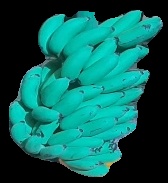
Variety: elakki-bale
Grade: grade2